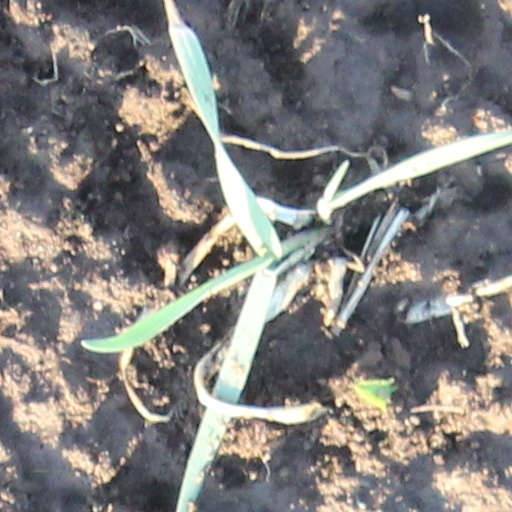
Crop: wheat